Boeing KC-767

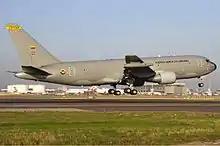
An IAI-converted KC-767 MMTT, operated by the Colombian Aerospace Force.

As a low-cost alternative for nations unable to purchase new-build AAR tankers, Israel Aerospace Industries (IAI) developed a variant of the KC-767, designated as the KC-767 Multi Mission Tanker Transport (MMTT). Designed as a cost-effective option against the KC-46 and the A330 MRTT, the KC-767 MMTT involves the conversion of pre-owned Boeing 767s into aerial tankers by the Bedek Aviation Group, a subsidiary of IAI. It is configured to suit the necessities of the customer, with multiple capabilities - including cargo transport, VIP transport, aerial refueling and ISR.